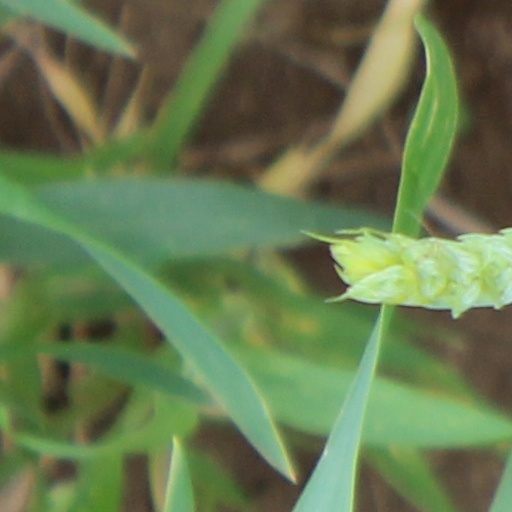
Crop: wheat